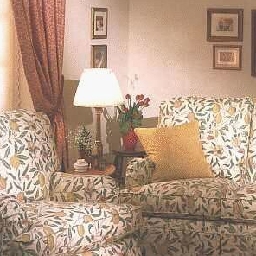
Room type: livingroom